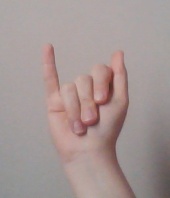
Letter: meem